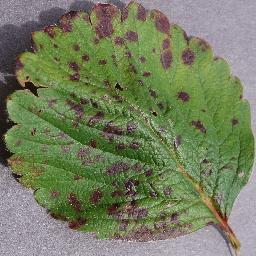
Label: Strawberry___Leaf_scorch